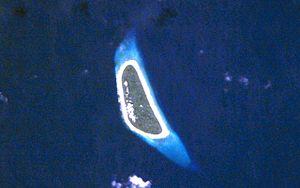
Nema ou Nama est un atoll des îles Carolines. C'est une municipalité du district des Mortlocks, dans l'État de Chuuk, un des États fédérés de Micronésie. Il compte 1 151 habitants pour une superficie de 1 km².